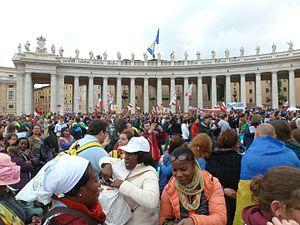
Pèlerins place Saint-Pierre pour la canonisation de Jean XXIII et Jean-Paul II.